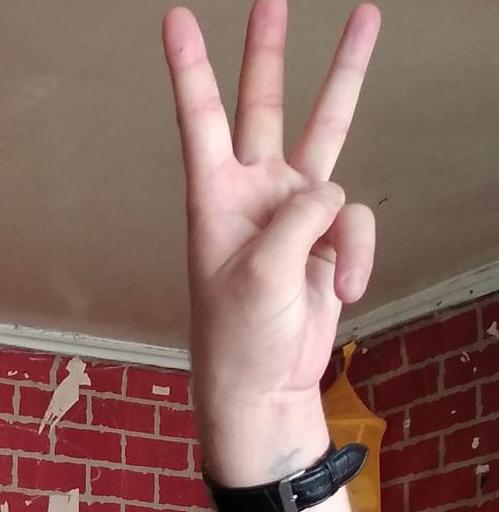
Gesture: three